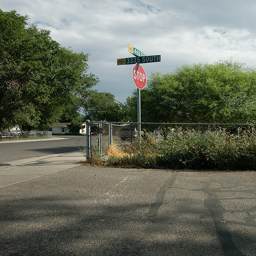
Stop sign at an intersection with a fence flanked by weeds.
A stop sign and street sign inside a fence.
a street sign on a pole next to shrubbery and a street
A stop sign with green street signs on top of it.
a street corner stop sign with a bush and a tree